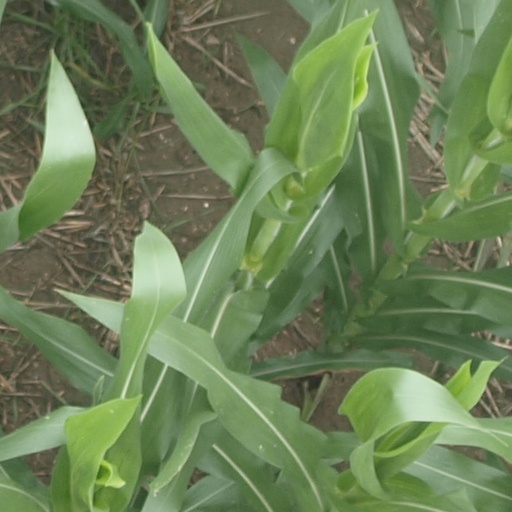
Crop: maize; corn